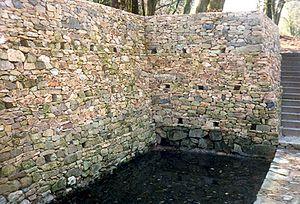
Bibracte était la capitale du peuple celte des Éduens, développé surtout au Iᵉʳ siècle av. J.-C.. Centre névralgique du pouvoir de l'aristocratie éduenne, c'était aussi un important lieu d'artisanat et de commerces où se côtoyaient mineurs, forgerons et frappeurs de monnaies sur une superficie de près de 135 hectares.
Meurtres dans le Morvan est un téléfilm français réalisé par Simon Astier en 2018, diffusé pour la première fois, en Suisse, le 2 décembre 2018 sur RTS Un, puis, en Belgique, le 18 janvier 2019 sur La Une et, enfin, en France, le 19 janvier 2019 sur France 3.